Joana Zimmer

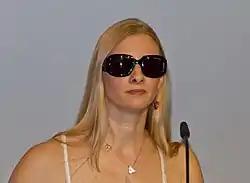

Joana Zimmer (born ; Freiburg im Breisgau, West Germany) is a German pop music singer, often compared to Celine Dion or Barry Manilow. Zimmer is blind.